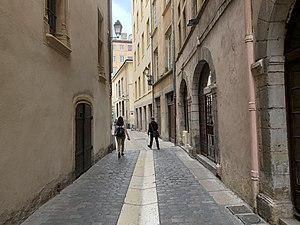
Rue de Gadagne, juin 2019.